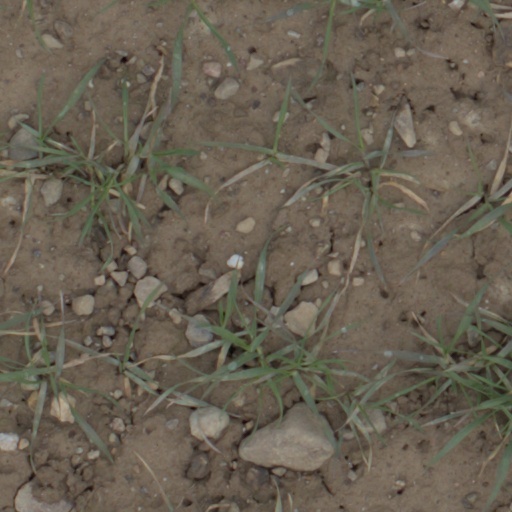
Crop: wheat